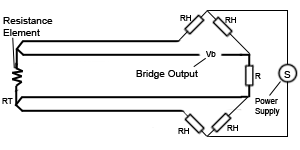
Configuration à quatre fils d'un thermomètre à résistance de platine.